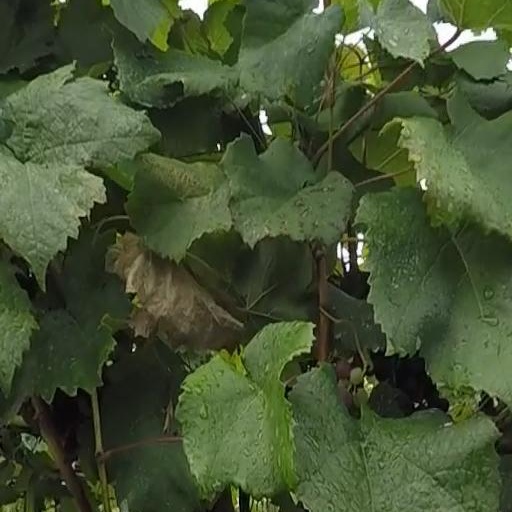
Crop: grape